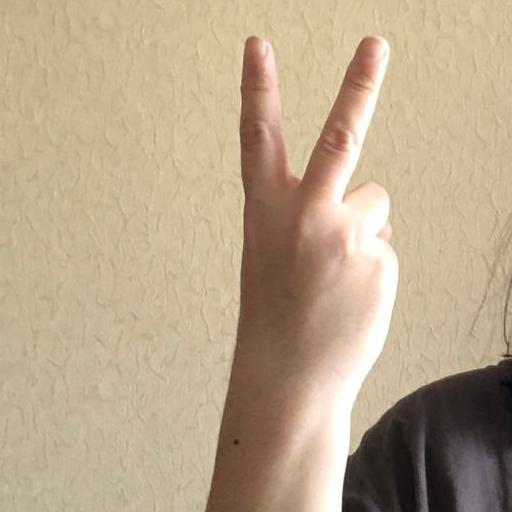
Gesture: peace_inverted